Wagashi
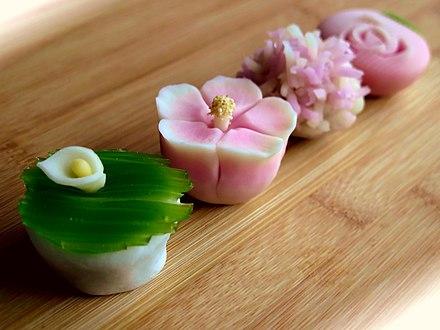
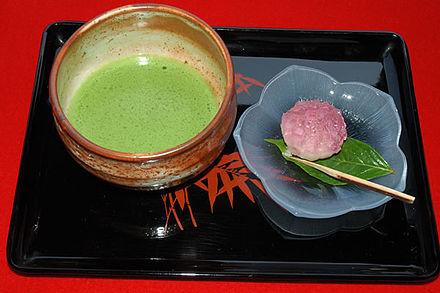
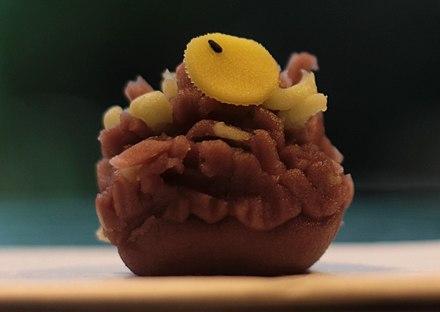
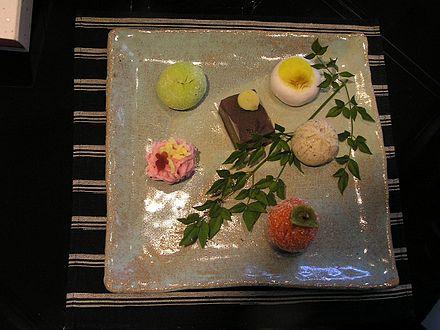
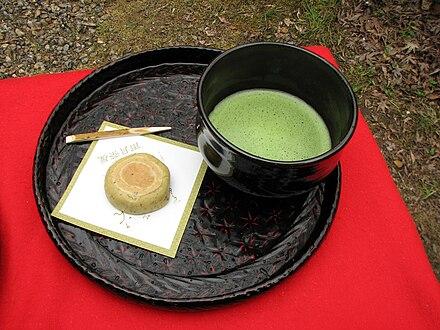
Also known as:
ar - Arabic: واغاشي
ca - Catalan: Wagashi
cs - Czech: Wagaši
da - Danish: Wagashi
de - German: Japanische Süßigkeiten
eo - Esperanto: Japana dolĉaĵo
es - Spanish: Wagashi
fa - Persian: واگاشی
fi - Finnish: Wagashi
fr - French: Wagashi
id - Indonesian: Wagashi
it - Italian: Wagashi
ja - Japanese: 和菓子
jv - Javanese: Wagashi
ko - Korean: 화과자
mk - Macedonian: Вагаши
nl - Dutch: Wagashi
pl - Polish: Wagashi
pt - Portuguese: Wagashi
ro - Romanian: Wagashi
ru - Russian: Вагаси
sv - Swedish: Wagashi
th - Thai: วางาชิ
tr - Turkish: Wagashi
uk - Ukrainian: Ваґасі
uz - Uzbek: Wagashi
vi - Vietnamese: Wagashi
yue - Cantonese: 和菓子
zh - Chinese: 和菓子
Category: confectionery (confectionery)
Cuisine: Japanese
Associated cuisines: Japanese
Area: Japan
Countries: Japan
Region: Eastern Asia, , , ,
The dish is a traditional confection made of rice cake, red bean paste, and fruit.